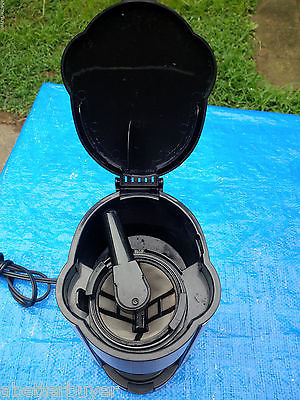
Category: coffee maker